Raúl Zibechi

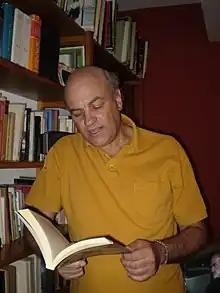

Raúl Zibechi (born January 25, 1952, in Montevideo, Uruguay) is a radio and print journalist, writer, militant and political theorist.